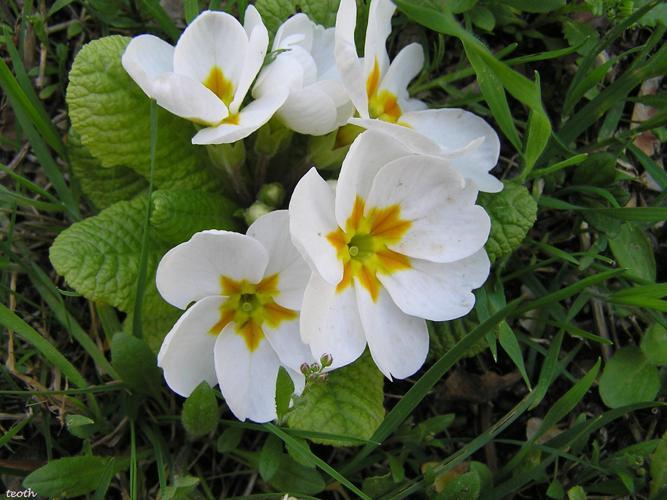
Label: primula